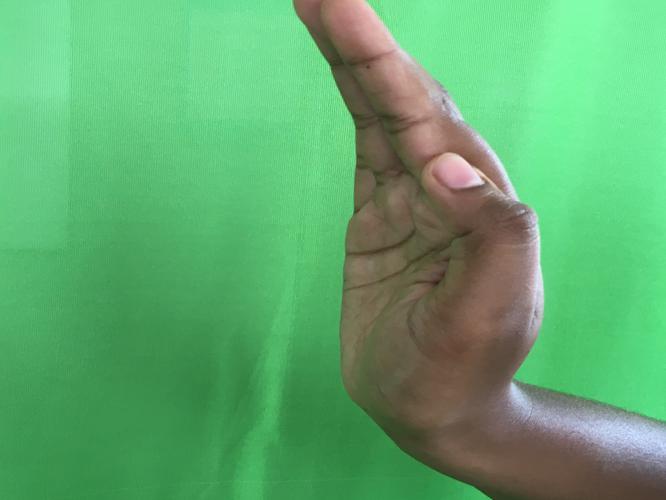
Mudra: Sarpasirsha
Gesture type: single_hand